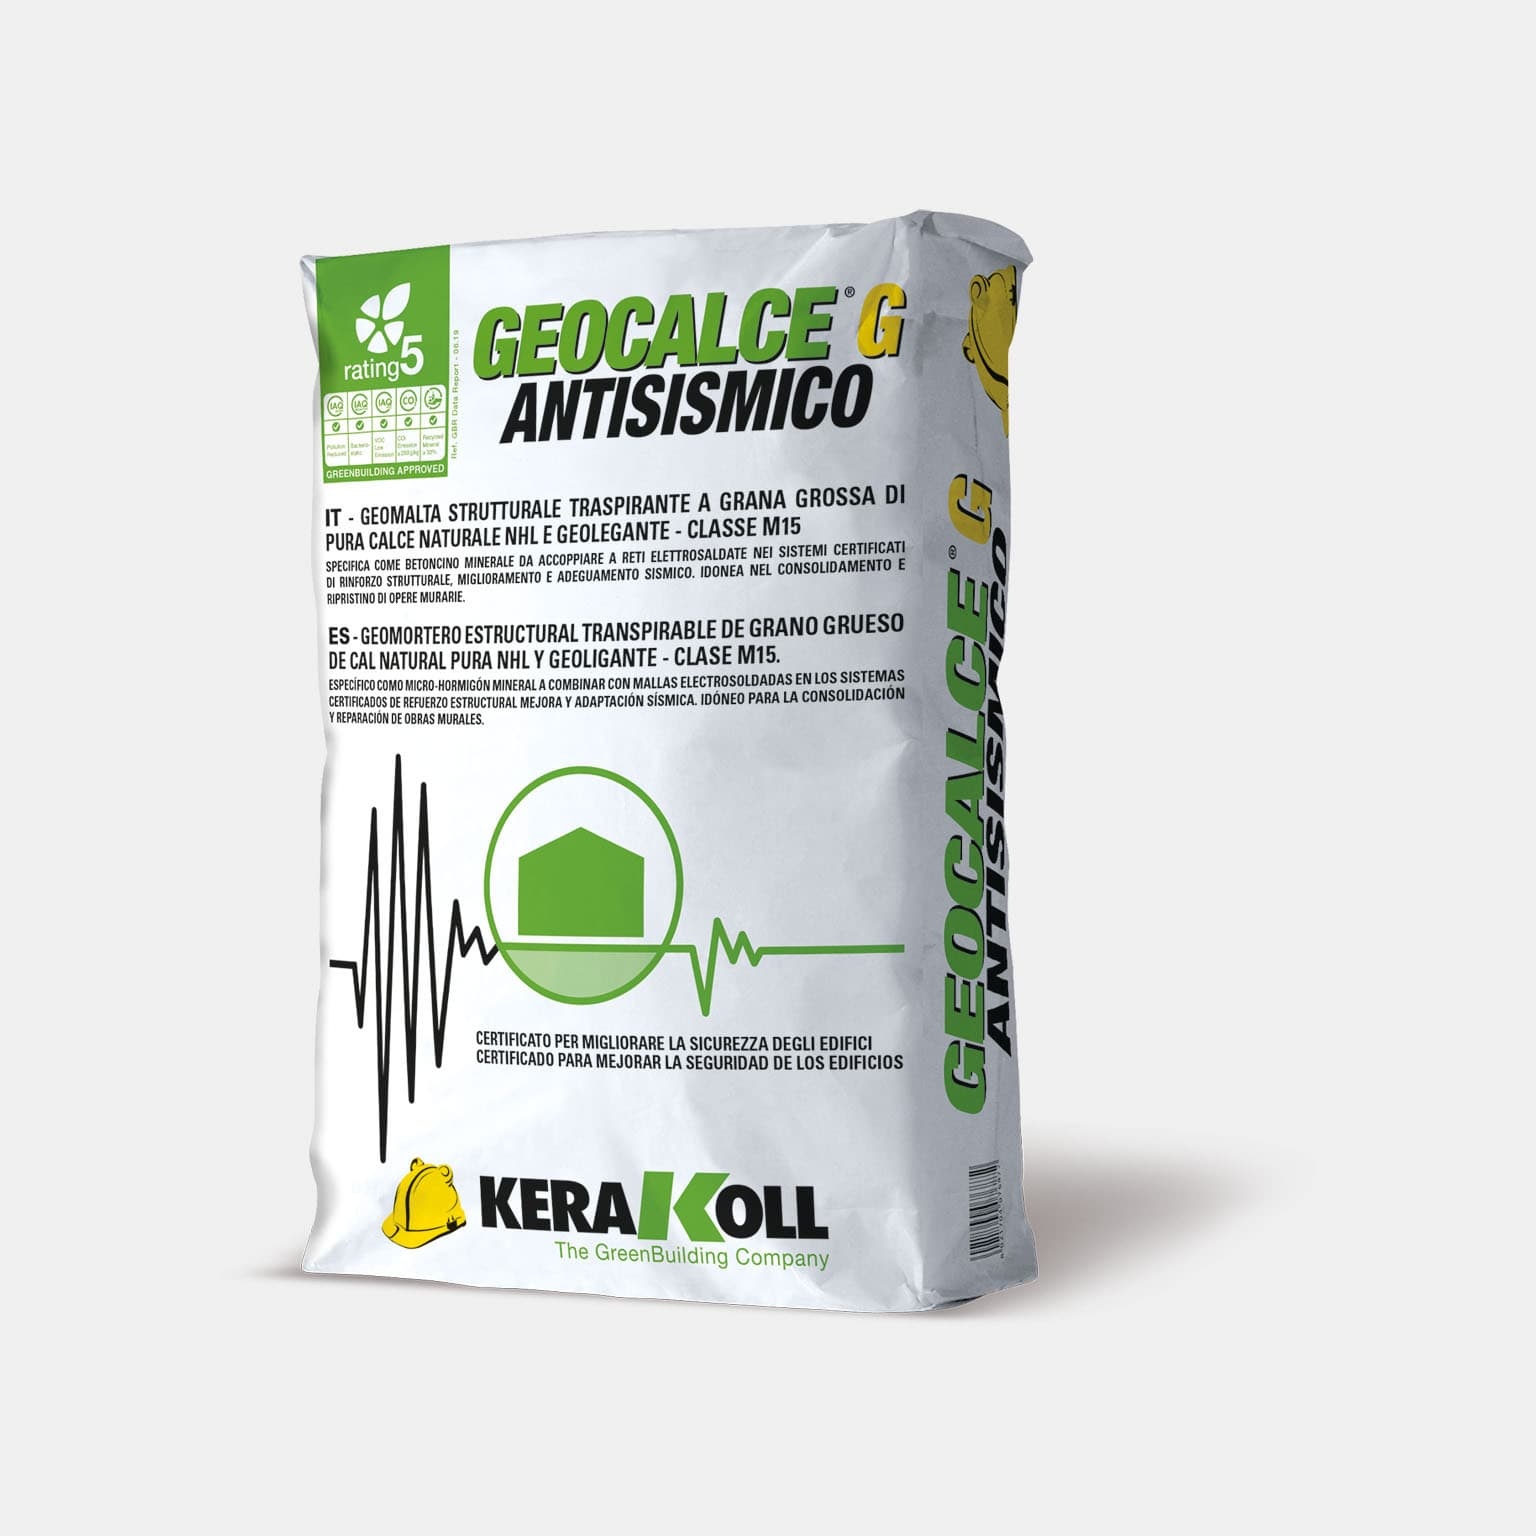
Kerakoll GeoCalce G Antisismico
Tiszta, természetes NHL mészből és geo‑kötőanyagból álló, durva szemcseméretű szerkezeti lélegző geo‑habarcs – M15 osztály. Különösen alkalmas ásványi finombetonként elektrohegesztett hálókkal párosítva a szerkezeti megerősítés és a földrengésbiztos javítás és átalakítás tanúsított rendszereiben. Alkalmas falazatok konszolidálására és helyreállítására. Épületek biztonságának javítására vonatkozó tanúsítvány. A Kerakoll GeoCalce G Antisismico (Földrengésálló) egy M15 ellenállási osztályú geo‑habarcs az EN 998‑2 szerint és R1 az EN 1504‑3, szerint, kiemelten lélegző falazatokon és beton műtárgyakon való beavatkozásra, ideális a GreenBuildingnél, valamint műemlékek restaurálásához. Csak természetes eredetű alapanyagokat és újrahasznosított ásványokat tartalmaz. Alacsony CO2 és igen alacsony illékony szerves vegyület kibocsátású. Természetes szellőzésű, aktívan hígítja a beltéri szennyező anyagokat, természetes módon baktérium‑ és gombataszító hatású. Inert hulladékként újrahasznosítható. Egészség és biztonság: Az első lélegző mészalapú szerkezeti habarcsok, amelyek magas páraáteresztő képességet biztosítanak. A Kerakoll megerősítő rendszerekkel együtt alkalmazva növelik a meglévő falak mechanikai ellenállását az épület szerkezeti biztonságának javítása érdekében. Alacsony rugalmassági modulus: A NHL mész és a geo kötőanyag használatának köszönhetően a Geocalce termékcsalád alacsony rugalmassági modulussal rendelkezik, amely tökéletes egyensúlyt teremt a minden típusú falazott szerkezetekre jellemző jellemző szilárdsággal. Kultúra és hagyomány: A Geocalce termékcsalád tiszteletben tartja és kielégíti a környezeti és építészeti örökség történelmi helyreállításának alávetett épületeken és a hagyományos épületeken történő alkalmazások igényeit. Bakteriosztatikus és fungisztatikus termék (CSTB-módszer) Csomagolás Zsák 25 kg Anyagszükséglet ≈ 14,5 kg/m 2 /cm Maximális rétegvastagság rétegenként ≈ 1,5 cm Tárolás ≈ 12 hónapig
Brand: Kerakoll
Category: Hardware > Building Consumables > Masonry Consumables > Cement, Mortar & Concrete Mixes > Mortar Mixes